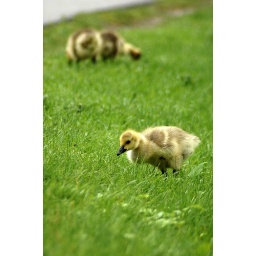
Baby goose (aka, a &amp;quot;gosling&amp;quot;) digging around the grass for food near where 4th street SW crosses the Elbow River